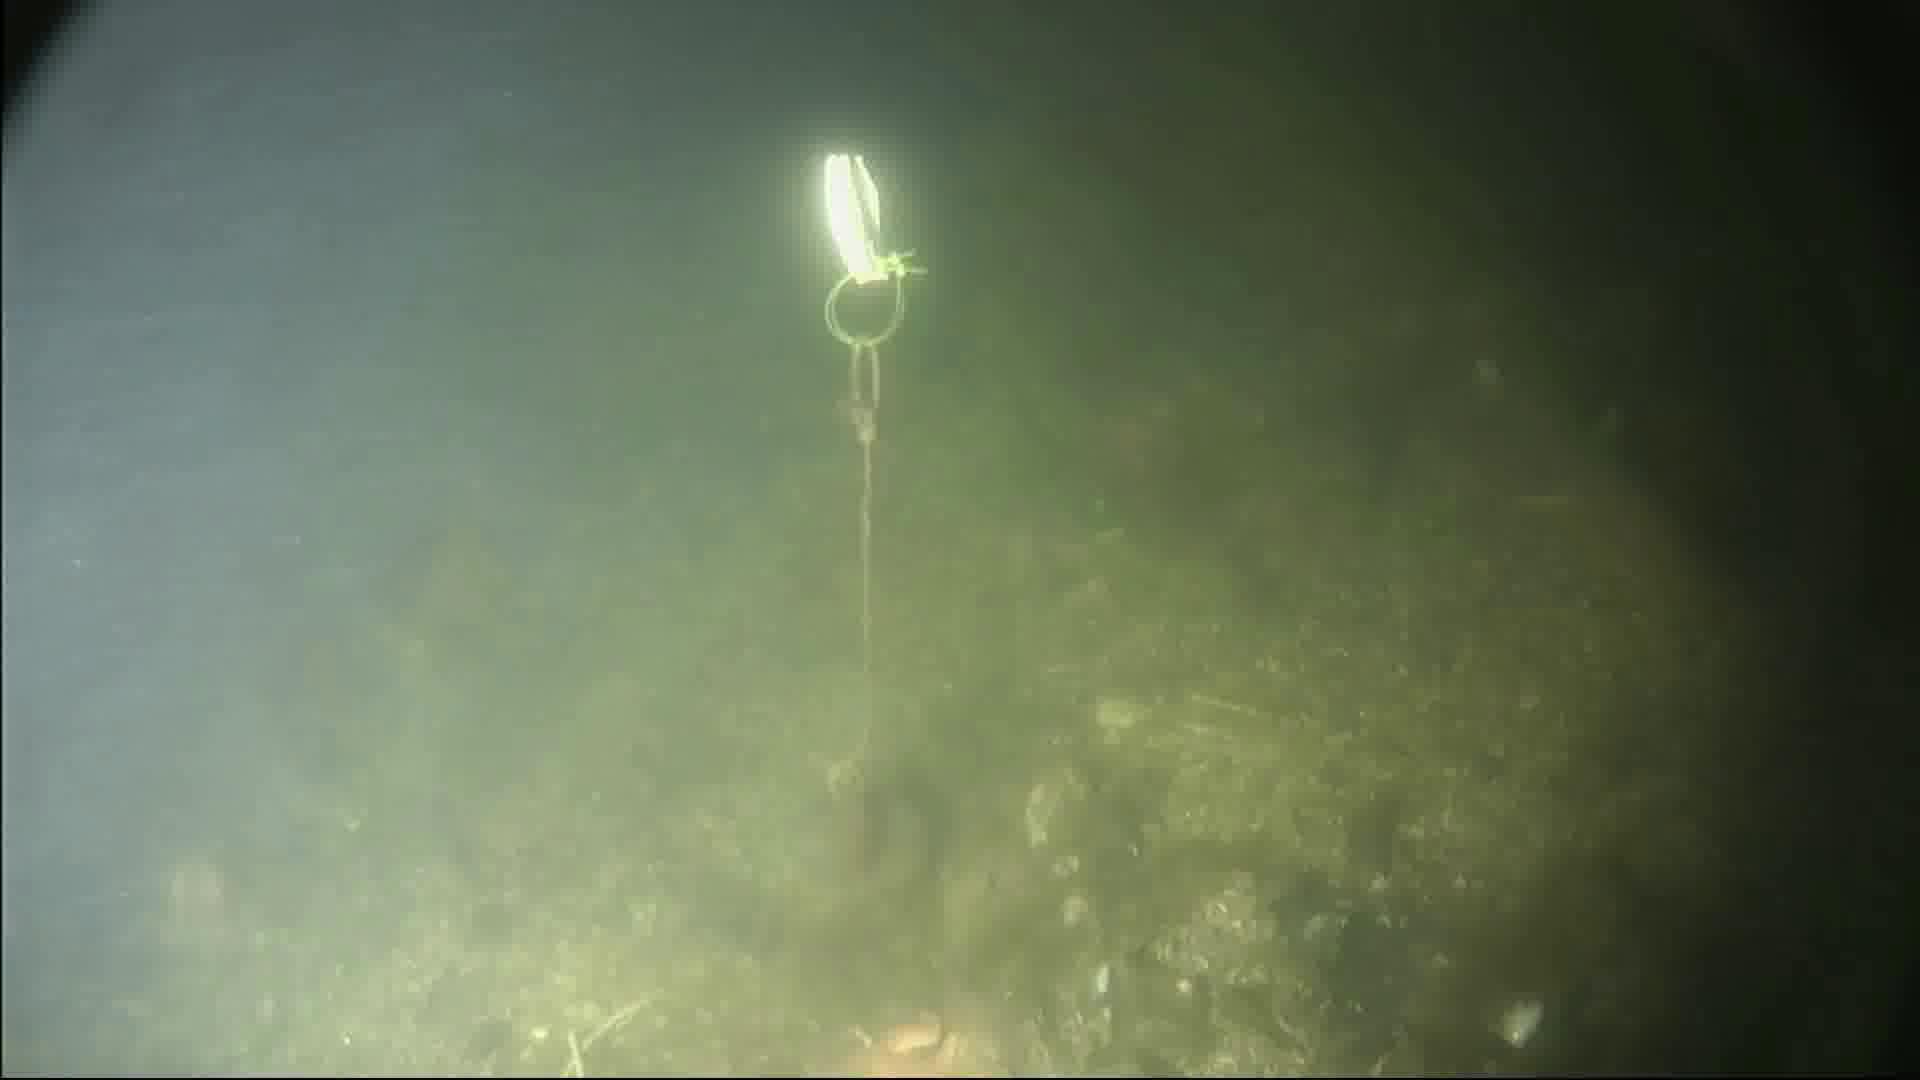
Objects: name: starfish